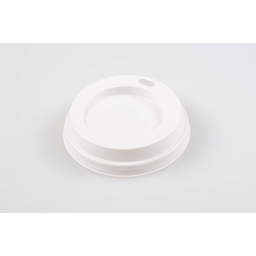
Label: plastic